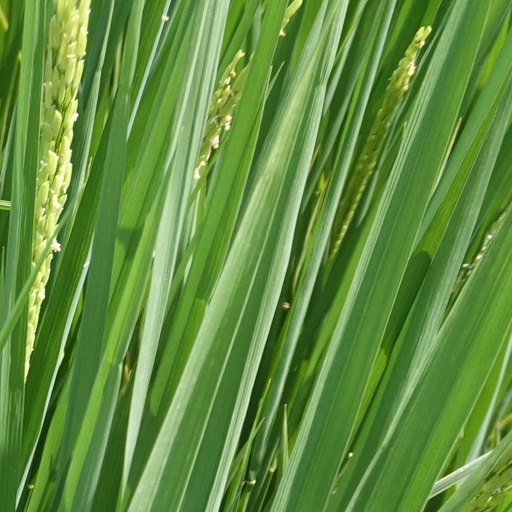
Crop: rice